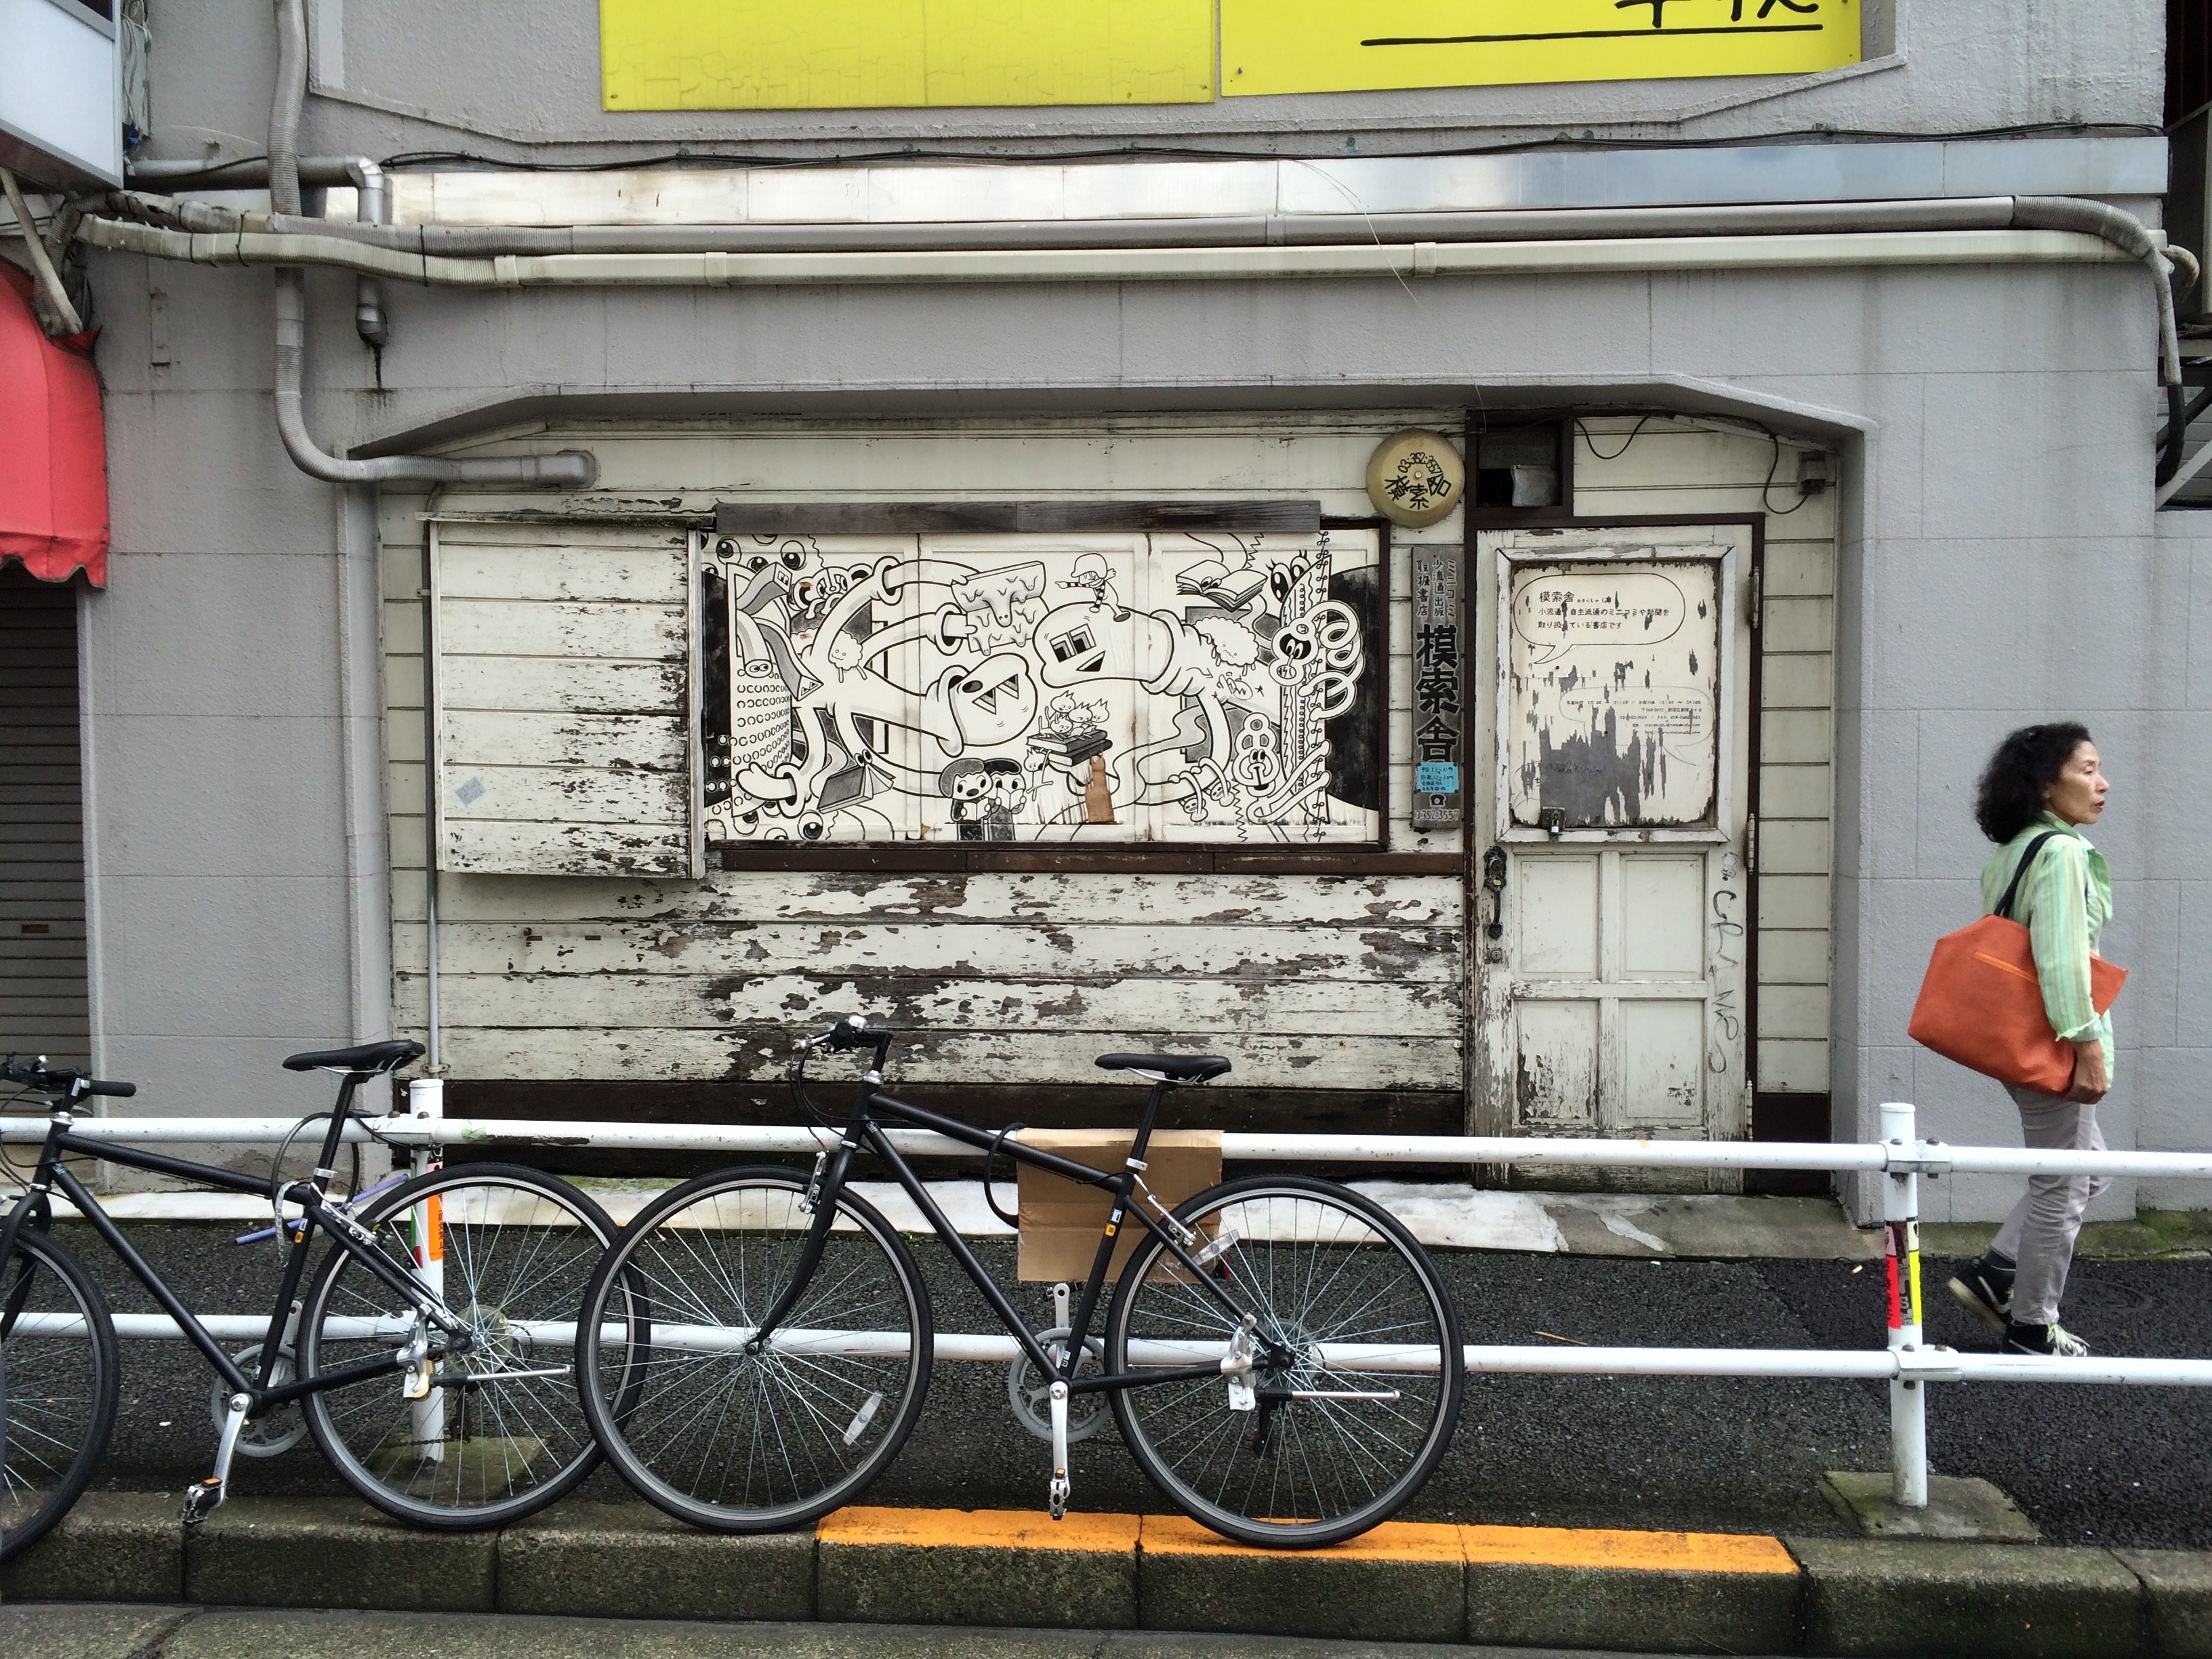
road, street, bicycle, transport, vehicle, sports equipment, art, land vehicle, urban area, rolling stock